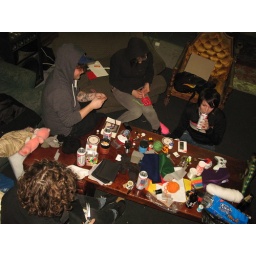
First group meeting for the Sleepies video we're producing. Makin' muppets to shoot in front of a green screen.